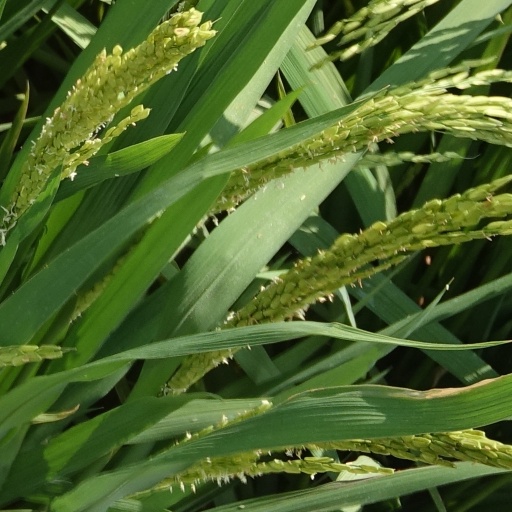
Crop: rice